Good-bye-ee!

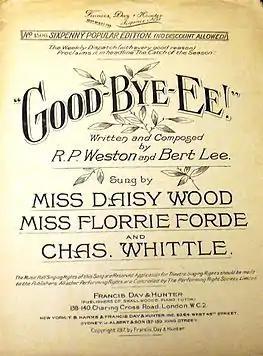

"Good-bye-ee!" is a popular song written and composed by R. P. Weston and Bert Lee. Performed by music hall stars Florrie Forde, Daisy Wood, and Charles Whittle, it was a hit in 1917.